Florence Bravo

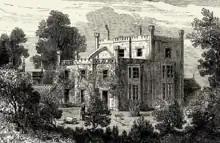
The Priory, Balham, from "The Illustrated London News"

In the years that followed, Florence and Gully had an affair which they tried to keep secret, while maintaining the outward appearance of propriety. Florence's parents disapproved of her "infatuation" with Gully and insisted that she cut all ties with him. Florence refused and became estranged from them, but because of the inheritance from her late husband, she was now independently wealthy. Florence later admitted that she and Gully had had "conversations about marriage." Although Gully was technically married, he had been separated from his wife, who was seventeen years his senior, for thirty years. Gully promised to marry Florence after his wife died, to avoid scandal, and planned to move with her abroad.